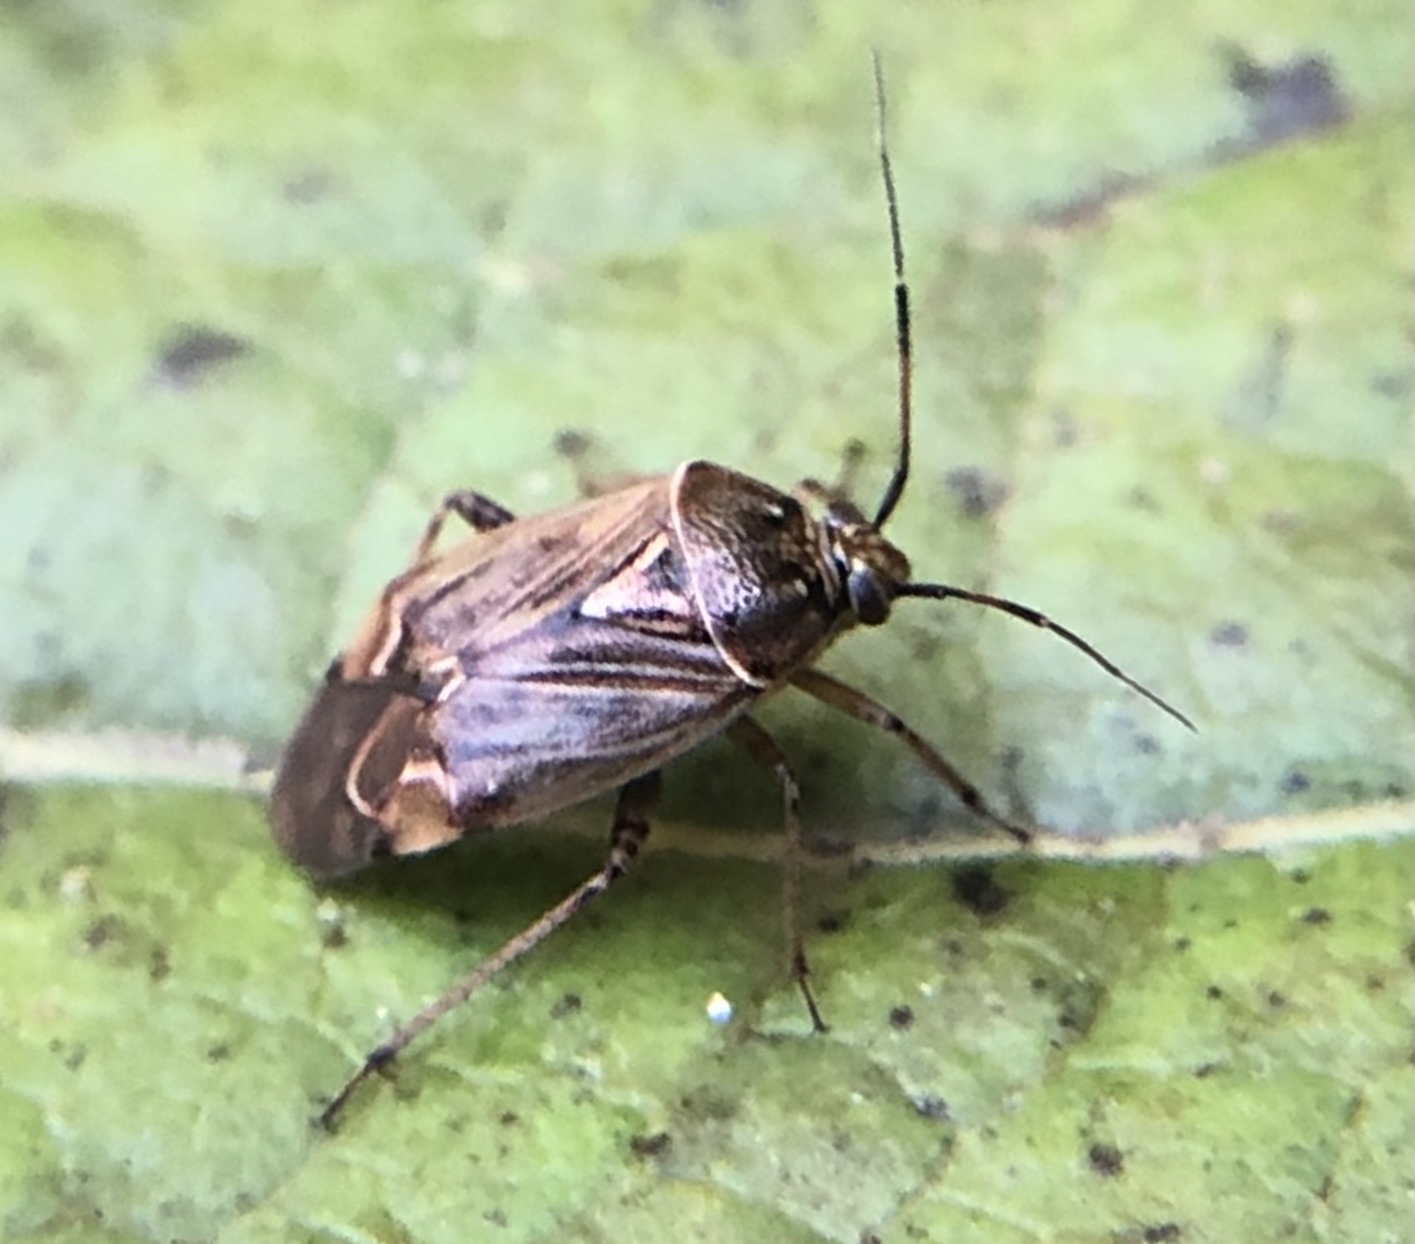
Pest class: lygus_bug